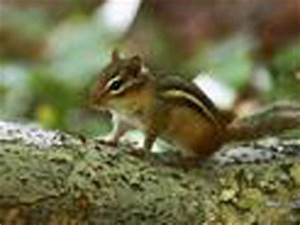
Label: scoiattolo